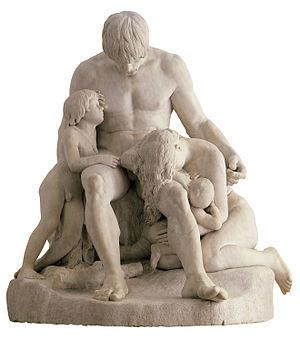
Caïn et sa race maudits de Dieu
Caïn et sa race maudits de Dieu est une sculpture en marbre d'Antoine Étex, réalisée entre 1833 et 1839 après une première version en plâtre, réalisée à Rome de 1831 à 1832, conservée à la Chapelle Saint-Louis de la Salpêtrière à Paris. L'œuvre s'inspire de la scène biblique du premier meurtre : celui d'Abel par son frère Caïn. Elle est présentée pour la première fois au Salon de Paris de 1839 et remporte un grand succès. Elle est depuis exposée au musée des Beaux-Arts de Lyon.
Le département des sculptures du musée des Beaux-Arts de Lyon conserve 1 300 sculptures réalisées selon différentes techniques et couvrant une période chronologique allant du Moyen Âge au XXᵉ siècle. On y note deux points forts : le Moyen Âge et la Renaissance d'une part et le XIXᵉ et le début du XXᵉ siècle de l'autre.
Antoine Étex, né à Paris le 20 mars 1808 et mort à Chaville le 14 juillet 1888, est un sculpteur, peintre, architecte et littérateur français.